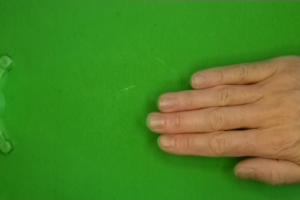
Label: paper